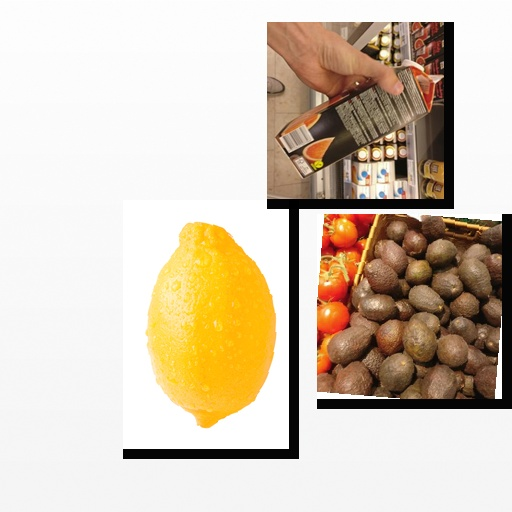
Food items: red_grapefruit_juice, lemon, avocado